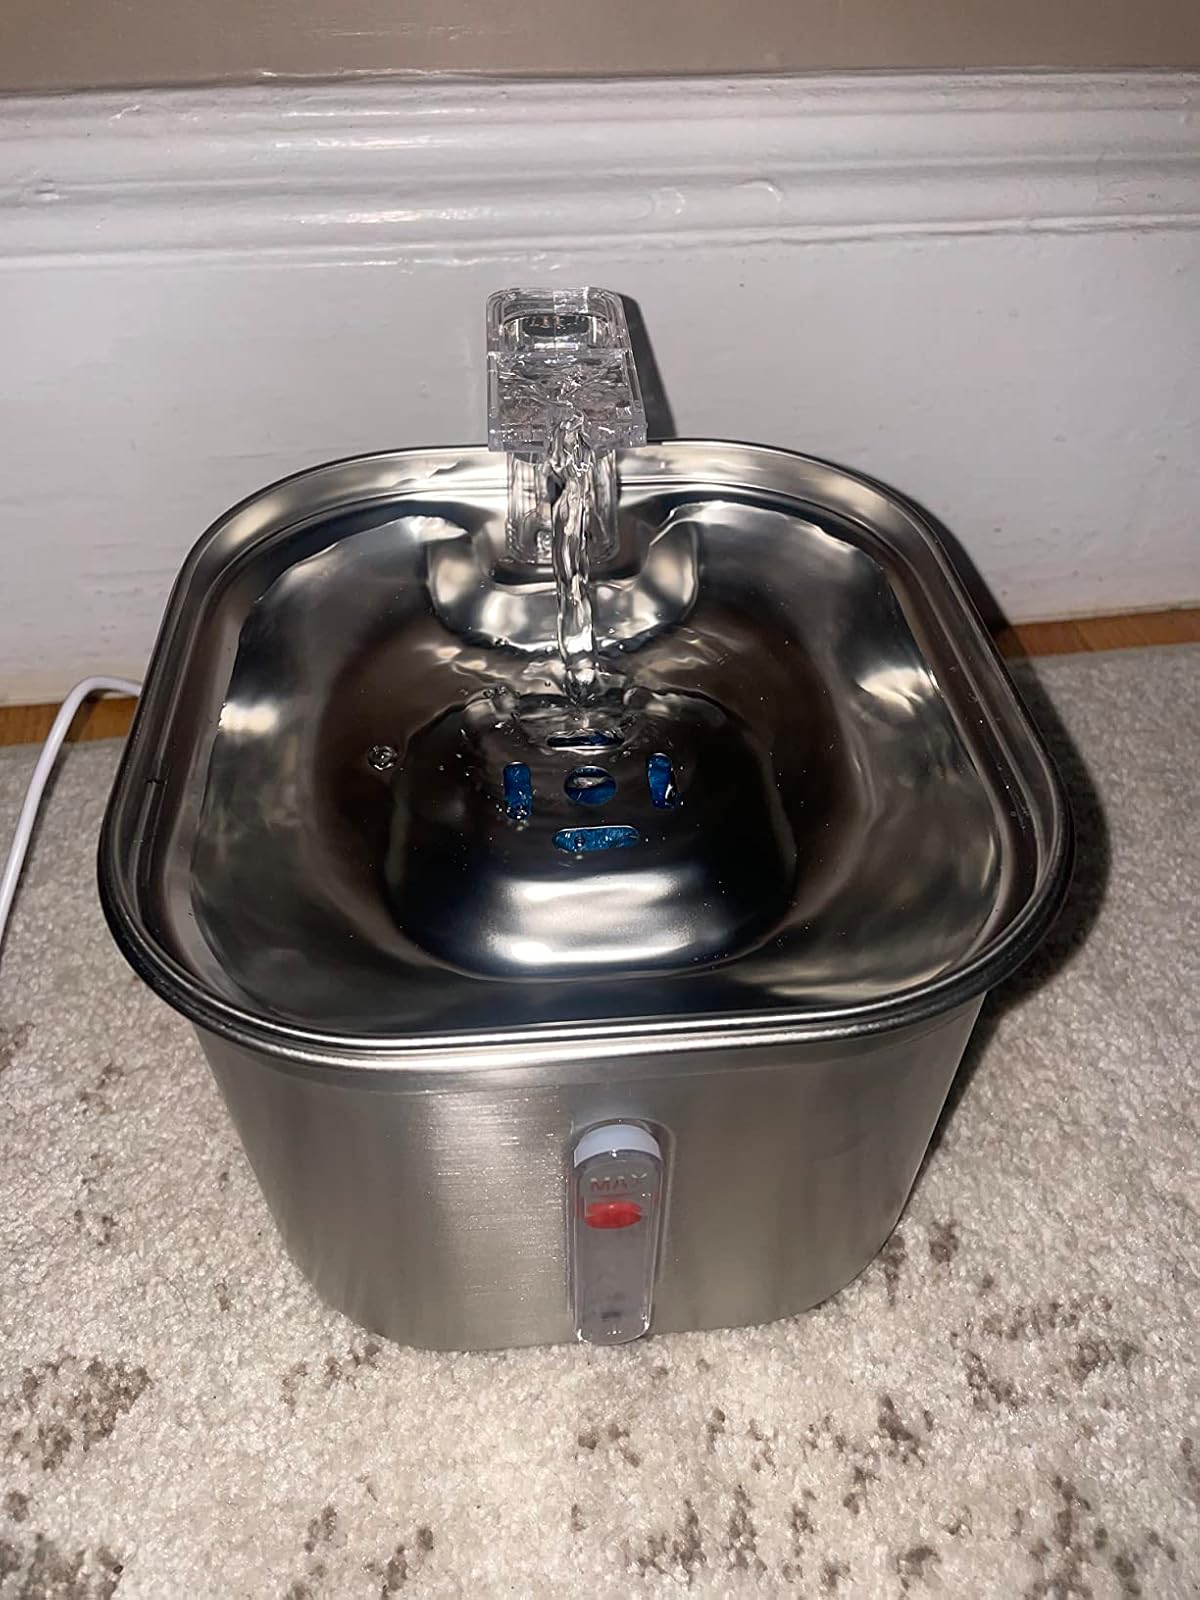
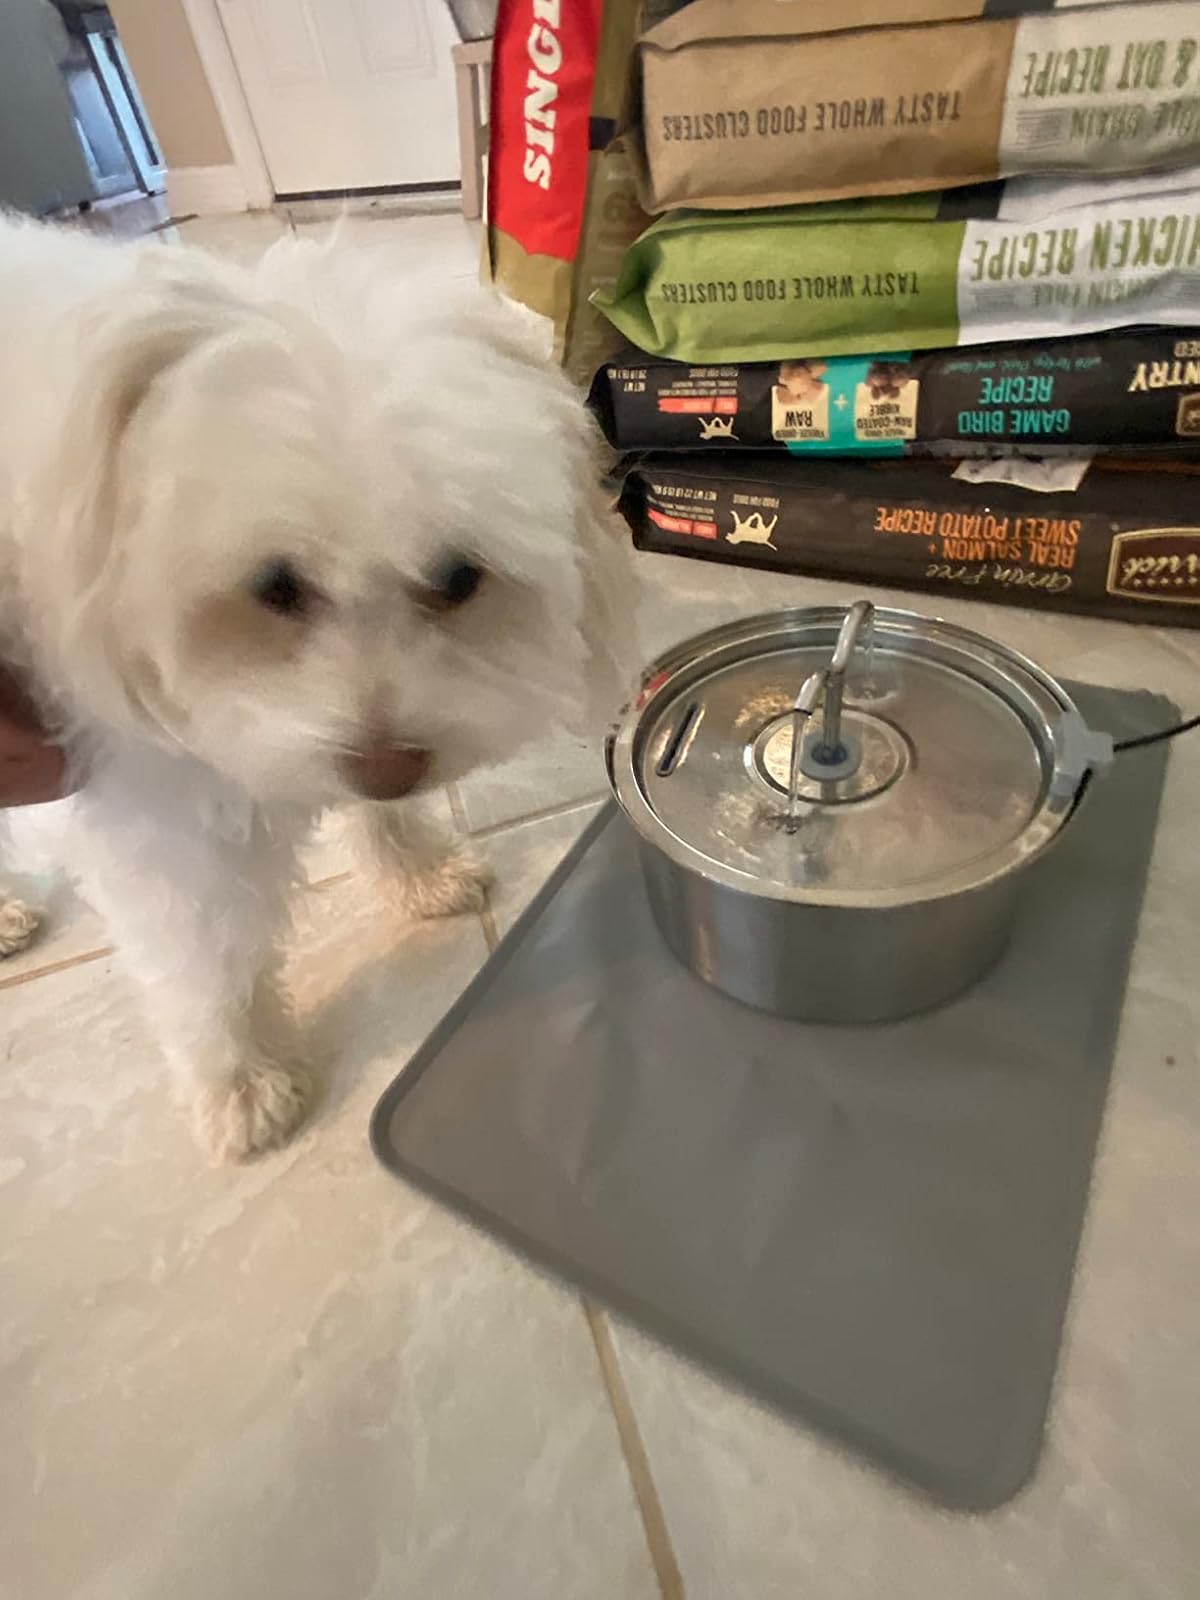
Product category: items_bowl
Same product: no